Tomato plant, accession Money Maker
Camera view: bottom (45 deg); turntable rotation: 120 degrees
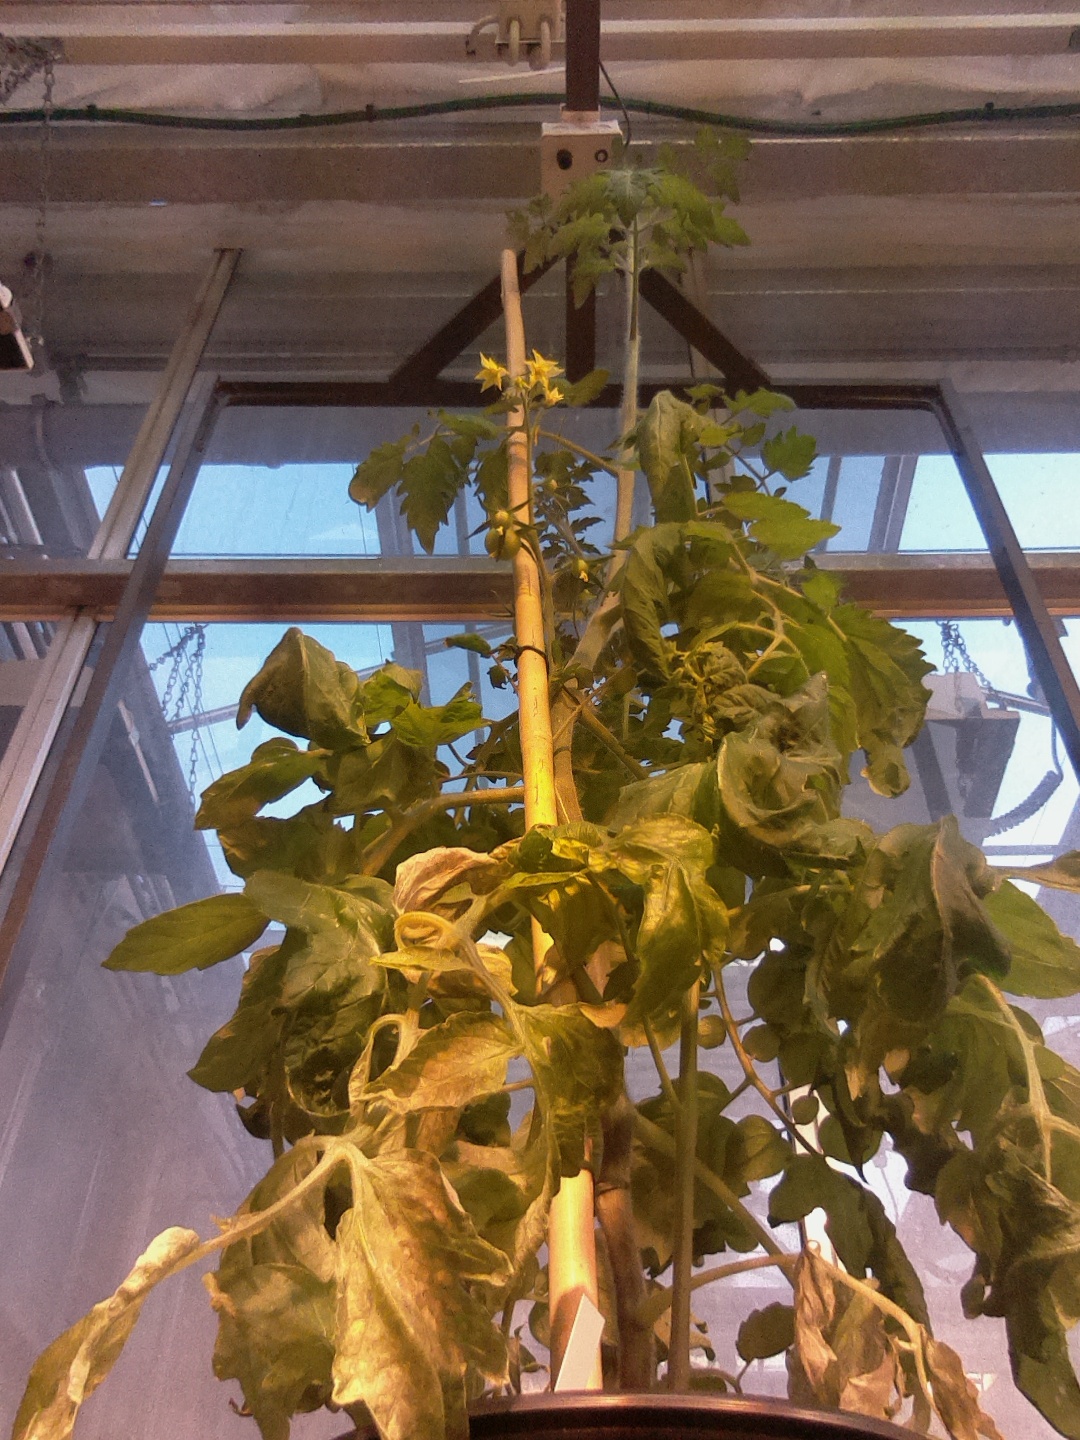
BBCH growth stage 70: Fruits at the main stem or branches visibles